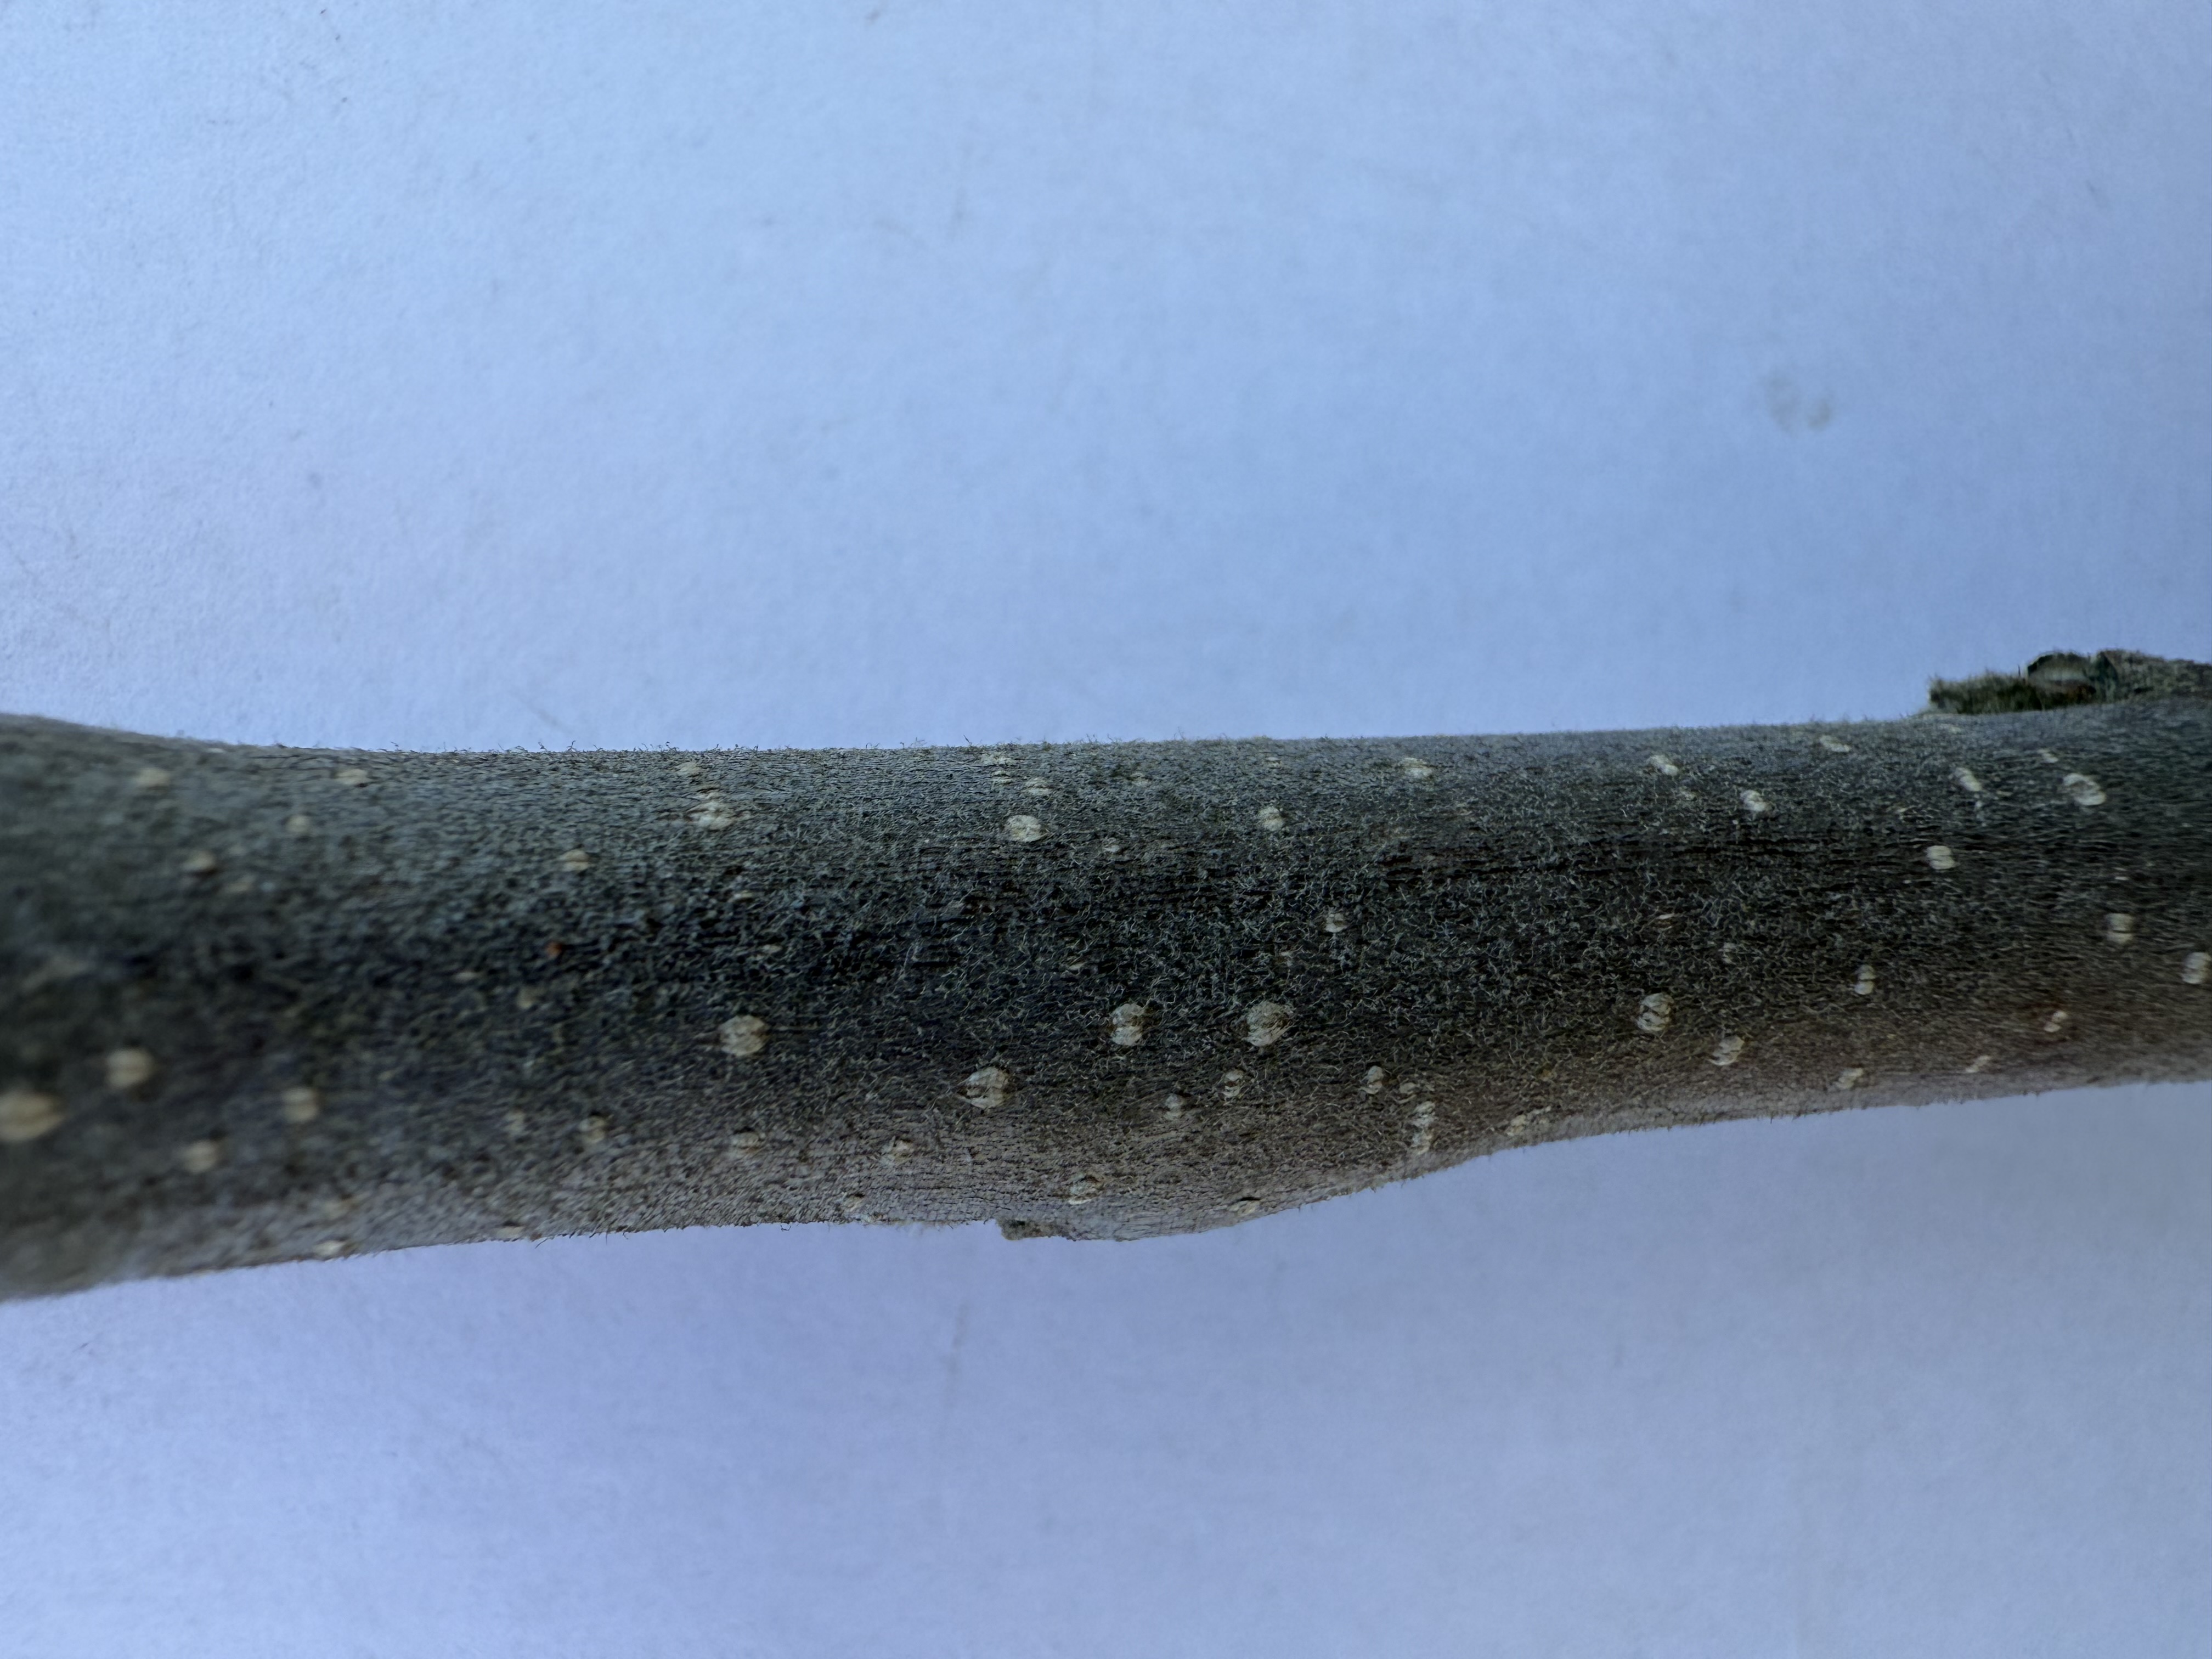
Variety: Golden Apple